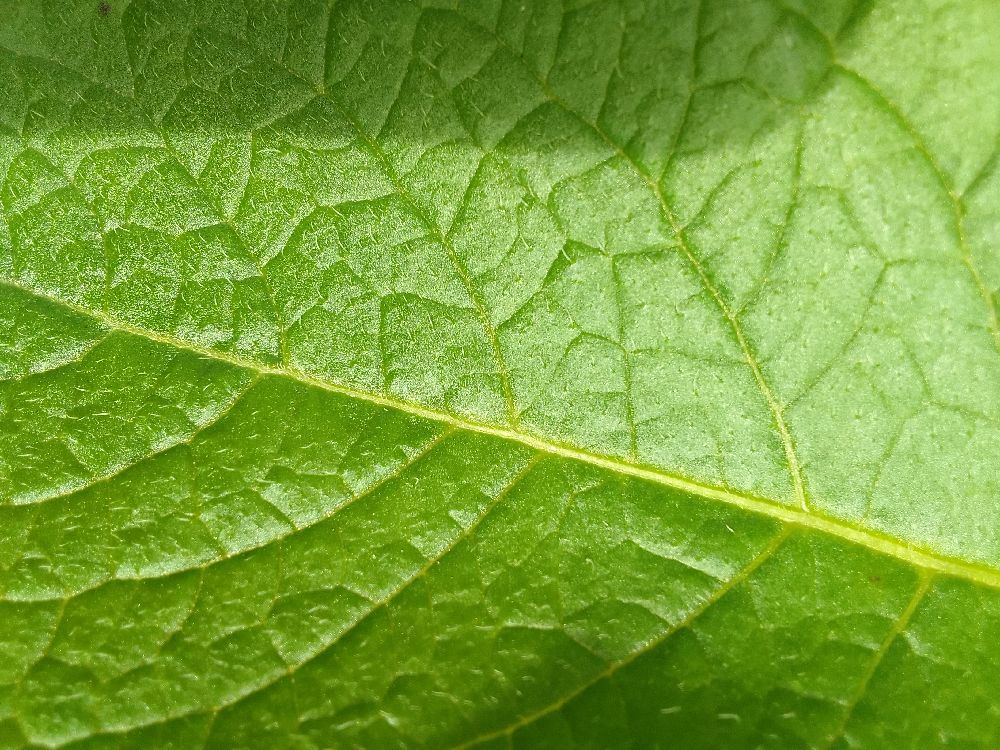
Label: Healthy